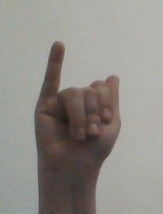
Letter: meem